List of songs recorded by Daft Punk

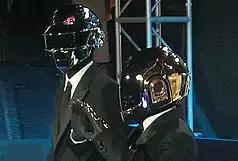
Thomas Bangalter (left) and Guy-Manuel de Homem-Christo (right)

Daft Punk were a French electronic music duo that recorded over 90 songs between 1994 and 2021. The duo has been influential in the dance and French house genres of music. Beginning in 1992 as Darlin' with Laurent Brancowitz, the group disbanded in 1993, and Bangalter and de Homem-Christo formed Daft Punk. The pair's first single, "The New Wave", was released in 1994. Their next single, "Da Funk", was their first commercial success, and is now seen as a house music classic. After the success of "Da Funk", Daft Punk released their first studio album, "Homework", in 1997. The album's songs are heavily inspired by funk and dance music, and features "thick, rumbling bass and vocoders". "Homework" brought worldwide attention to French house music.